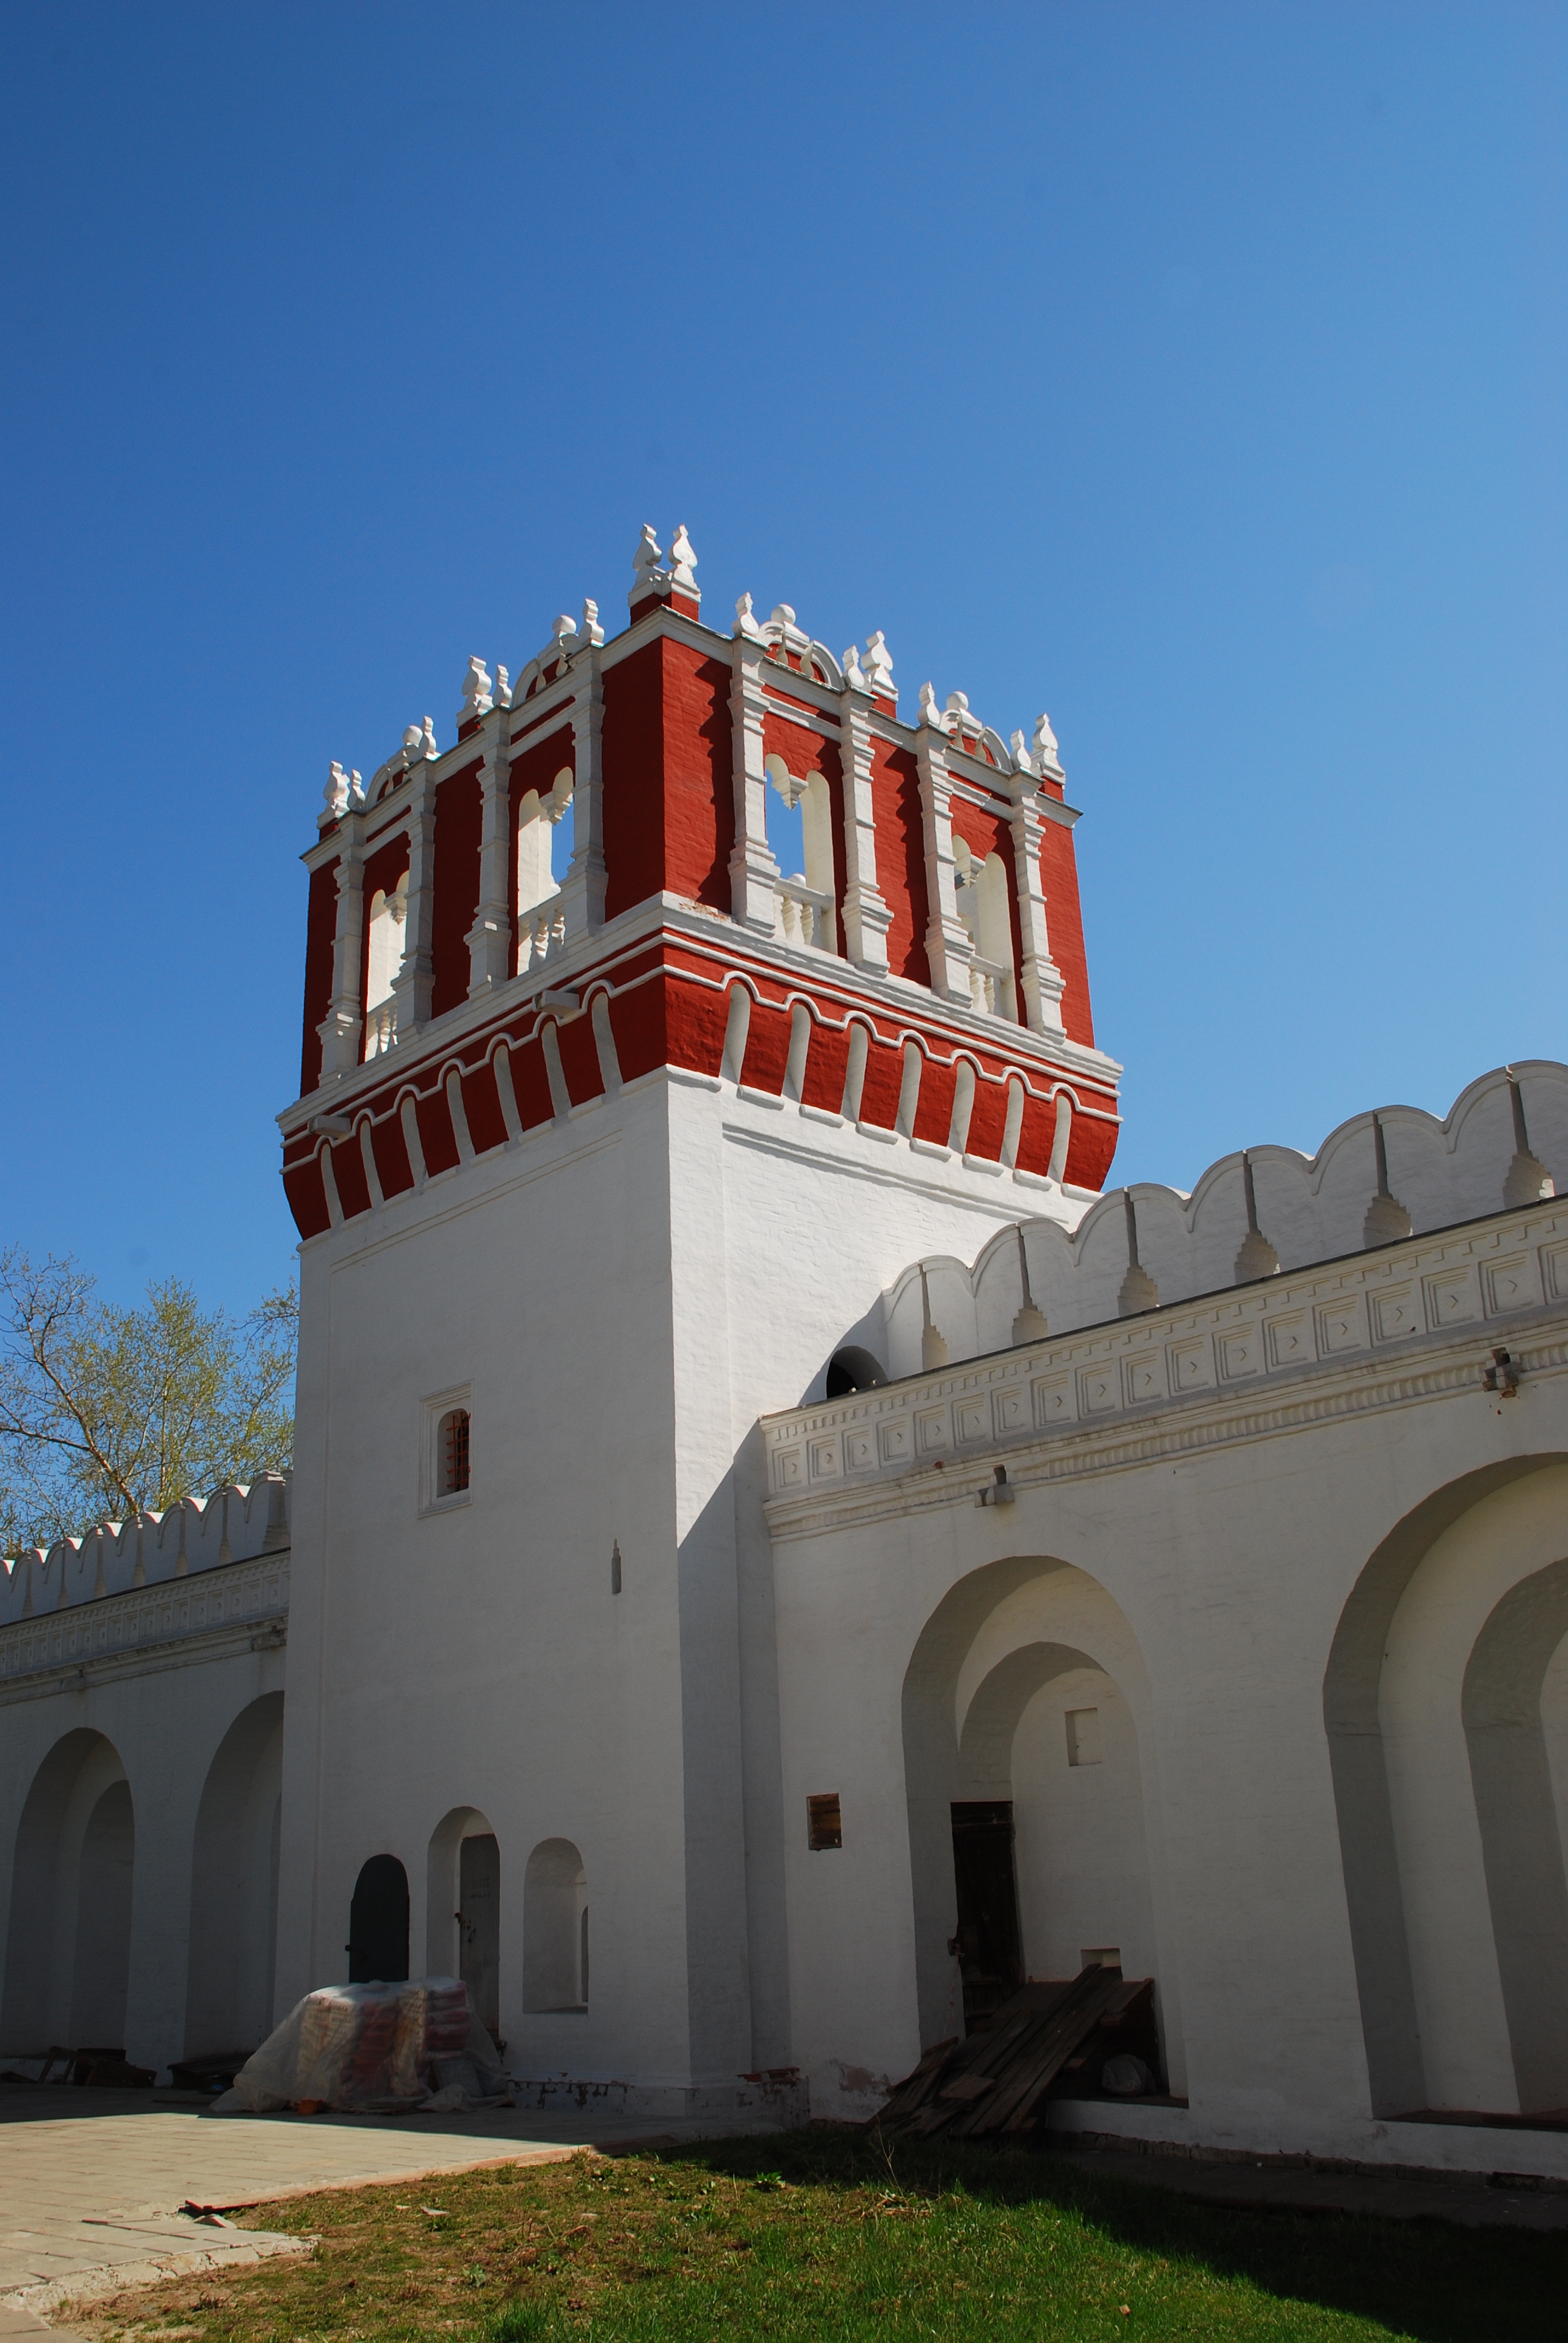
building, palace, tower, landmark, nikon, fortification, place of worship, cool image, monastery, moscow, orthodox, russia, d80, moskau, nikond80, moscou, convent, novodevichy, novodevichyconvent, josaphat, josaphattower, historic site, spanish missions in california